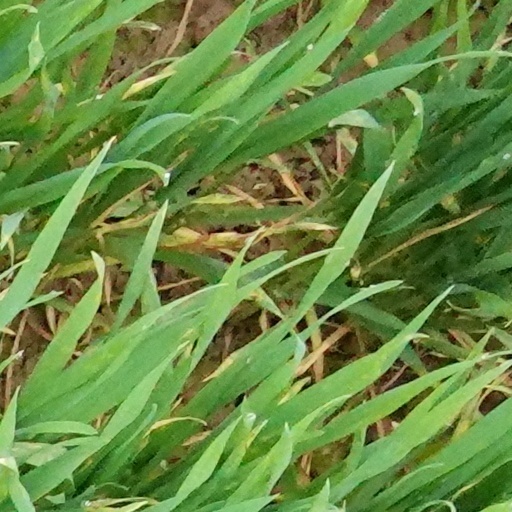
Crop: wheat